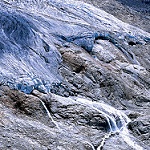
Label: glacier